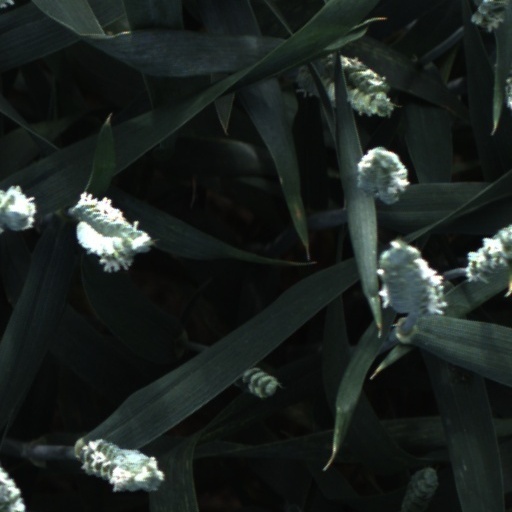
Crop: wheat